Paul César Helleu

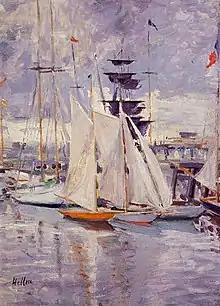
Helleu - The Harbor at Deauville

In 1904, Helleu was awarded the and became one of the most celebrated artists of the Edwardian era in both Paris and London. He was an honorary member in important beaux-arts societies, including the International Society of Painters, Sculptors, and Engravers, headed by Auguste Rodin, and the .